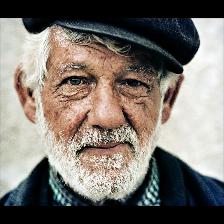
Label: Human